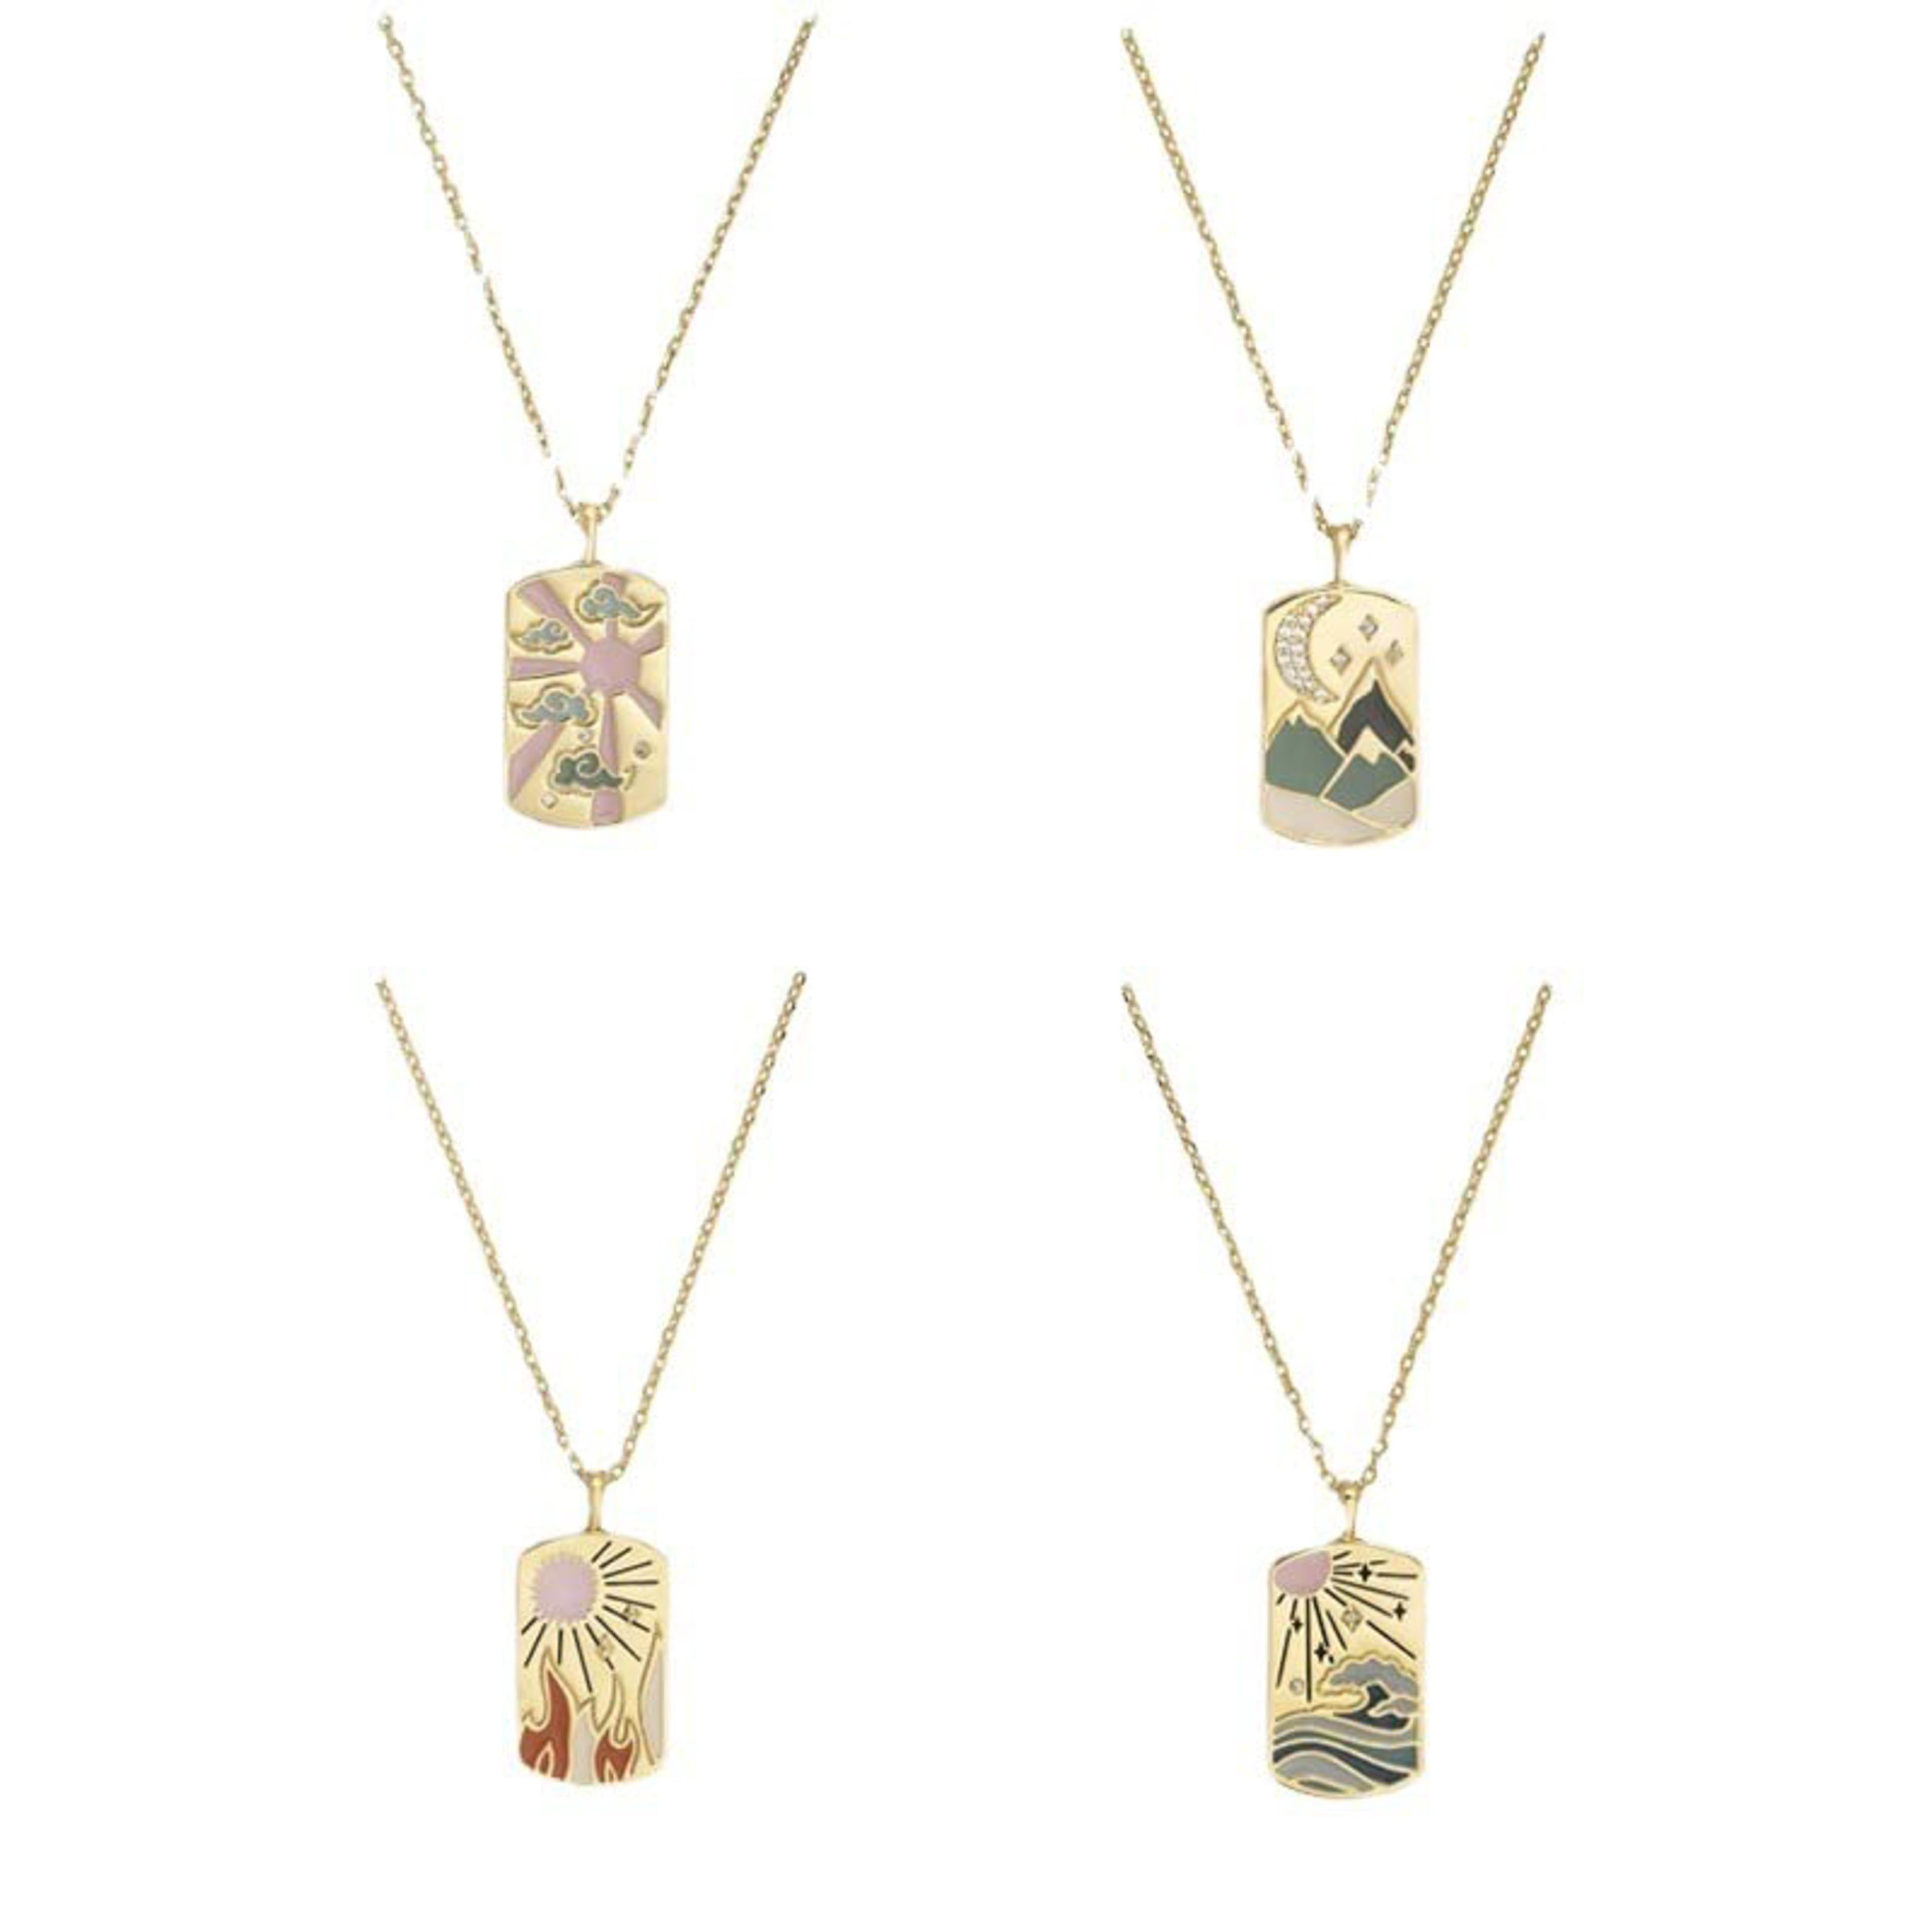
Thezazzy Women Single Jewellery
Type: Necklaces & Pendants
Brand: Thezazzy
Price: Rs. 890
 High quality air elements theme brass enamel necklace chain link for modern appeal to chic style. elegant look, high quality. water-proof skin-friendly, hypoallergenic , daily wear. comes packed in a lilac color jewelry gift brand bag.
Features: Air Element Link Chain Pendant Enamel, Rhinestone, Jewllery Fashion Everyday Elegant Classic Necklace,Pack Of 1